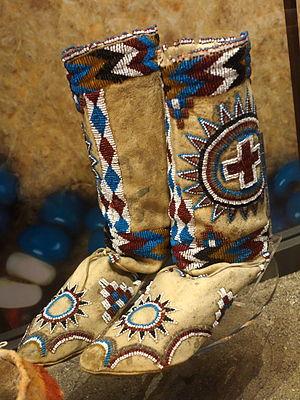
La botterie est un métier de confection de bottes, proche de la cordonnerie. Ce terme est également utilisé pour les magasins vendant ces produits.